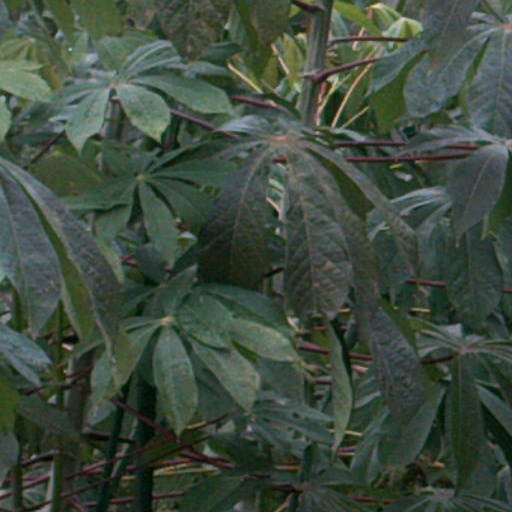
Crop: cassava